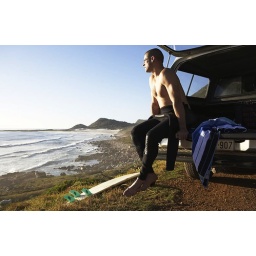
Man in wetsuit sitting on car boot looking out to sea